Émile Schneider (painter)

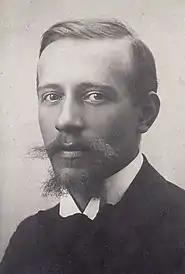
Émile Schneider (1890)

Émile Philippe Auguste Schneider (20 January 1873, Illkirch-Graffenstaden - 16 December 1947, L'Haÿ-les-Roses) was a French painter and designer; best known for his portraits of notable people from Alsace.